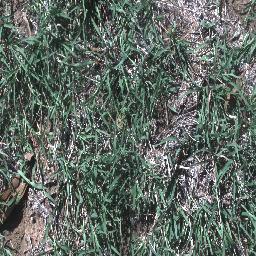
Label: negative